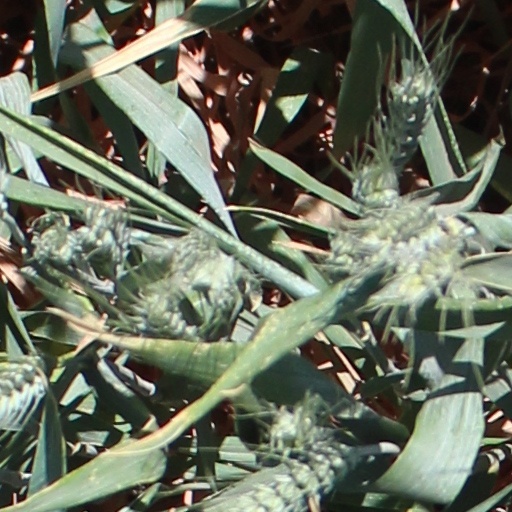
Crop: wheat